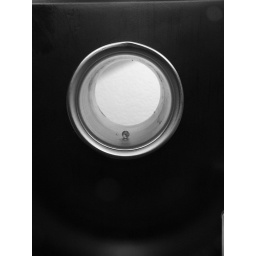
This is my little red ball in black and white